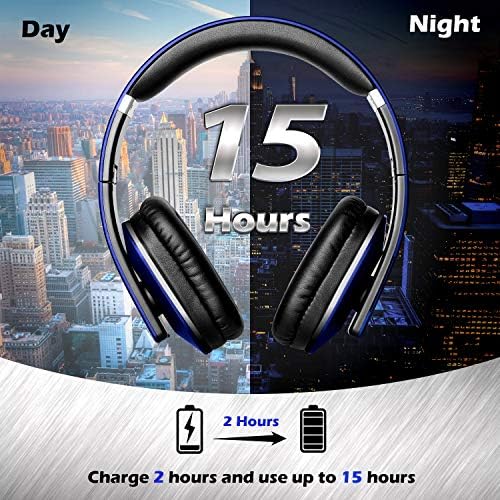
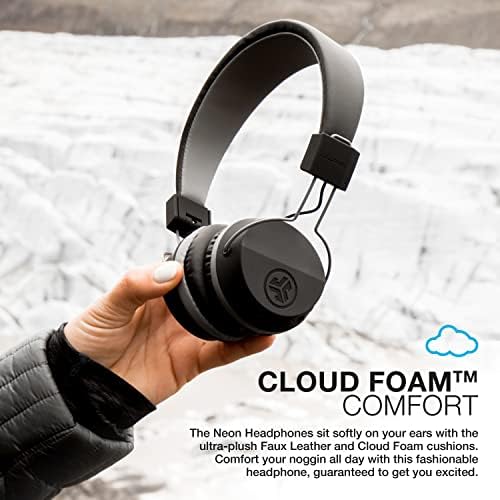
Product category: headphones
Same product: no